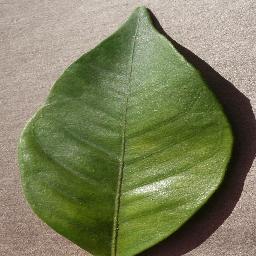
Label: Orange___Haunglongbing_(Citrus_greening)